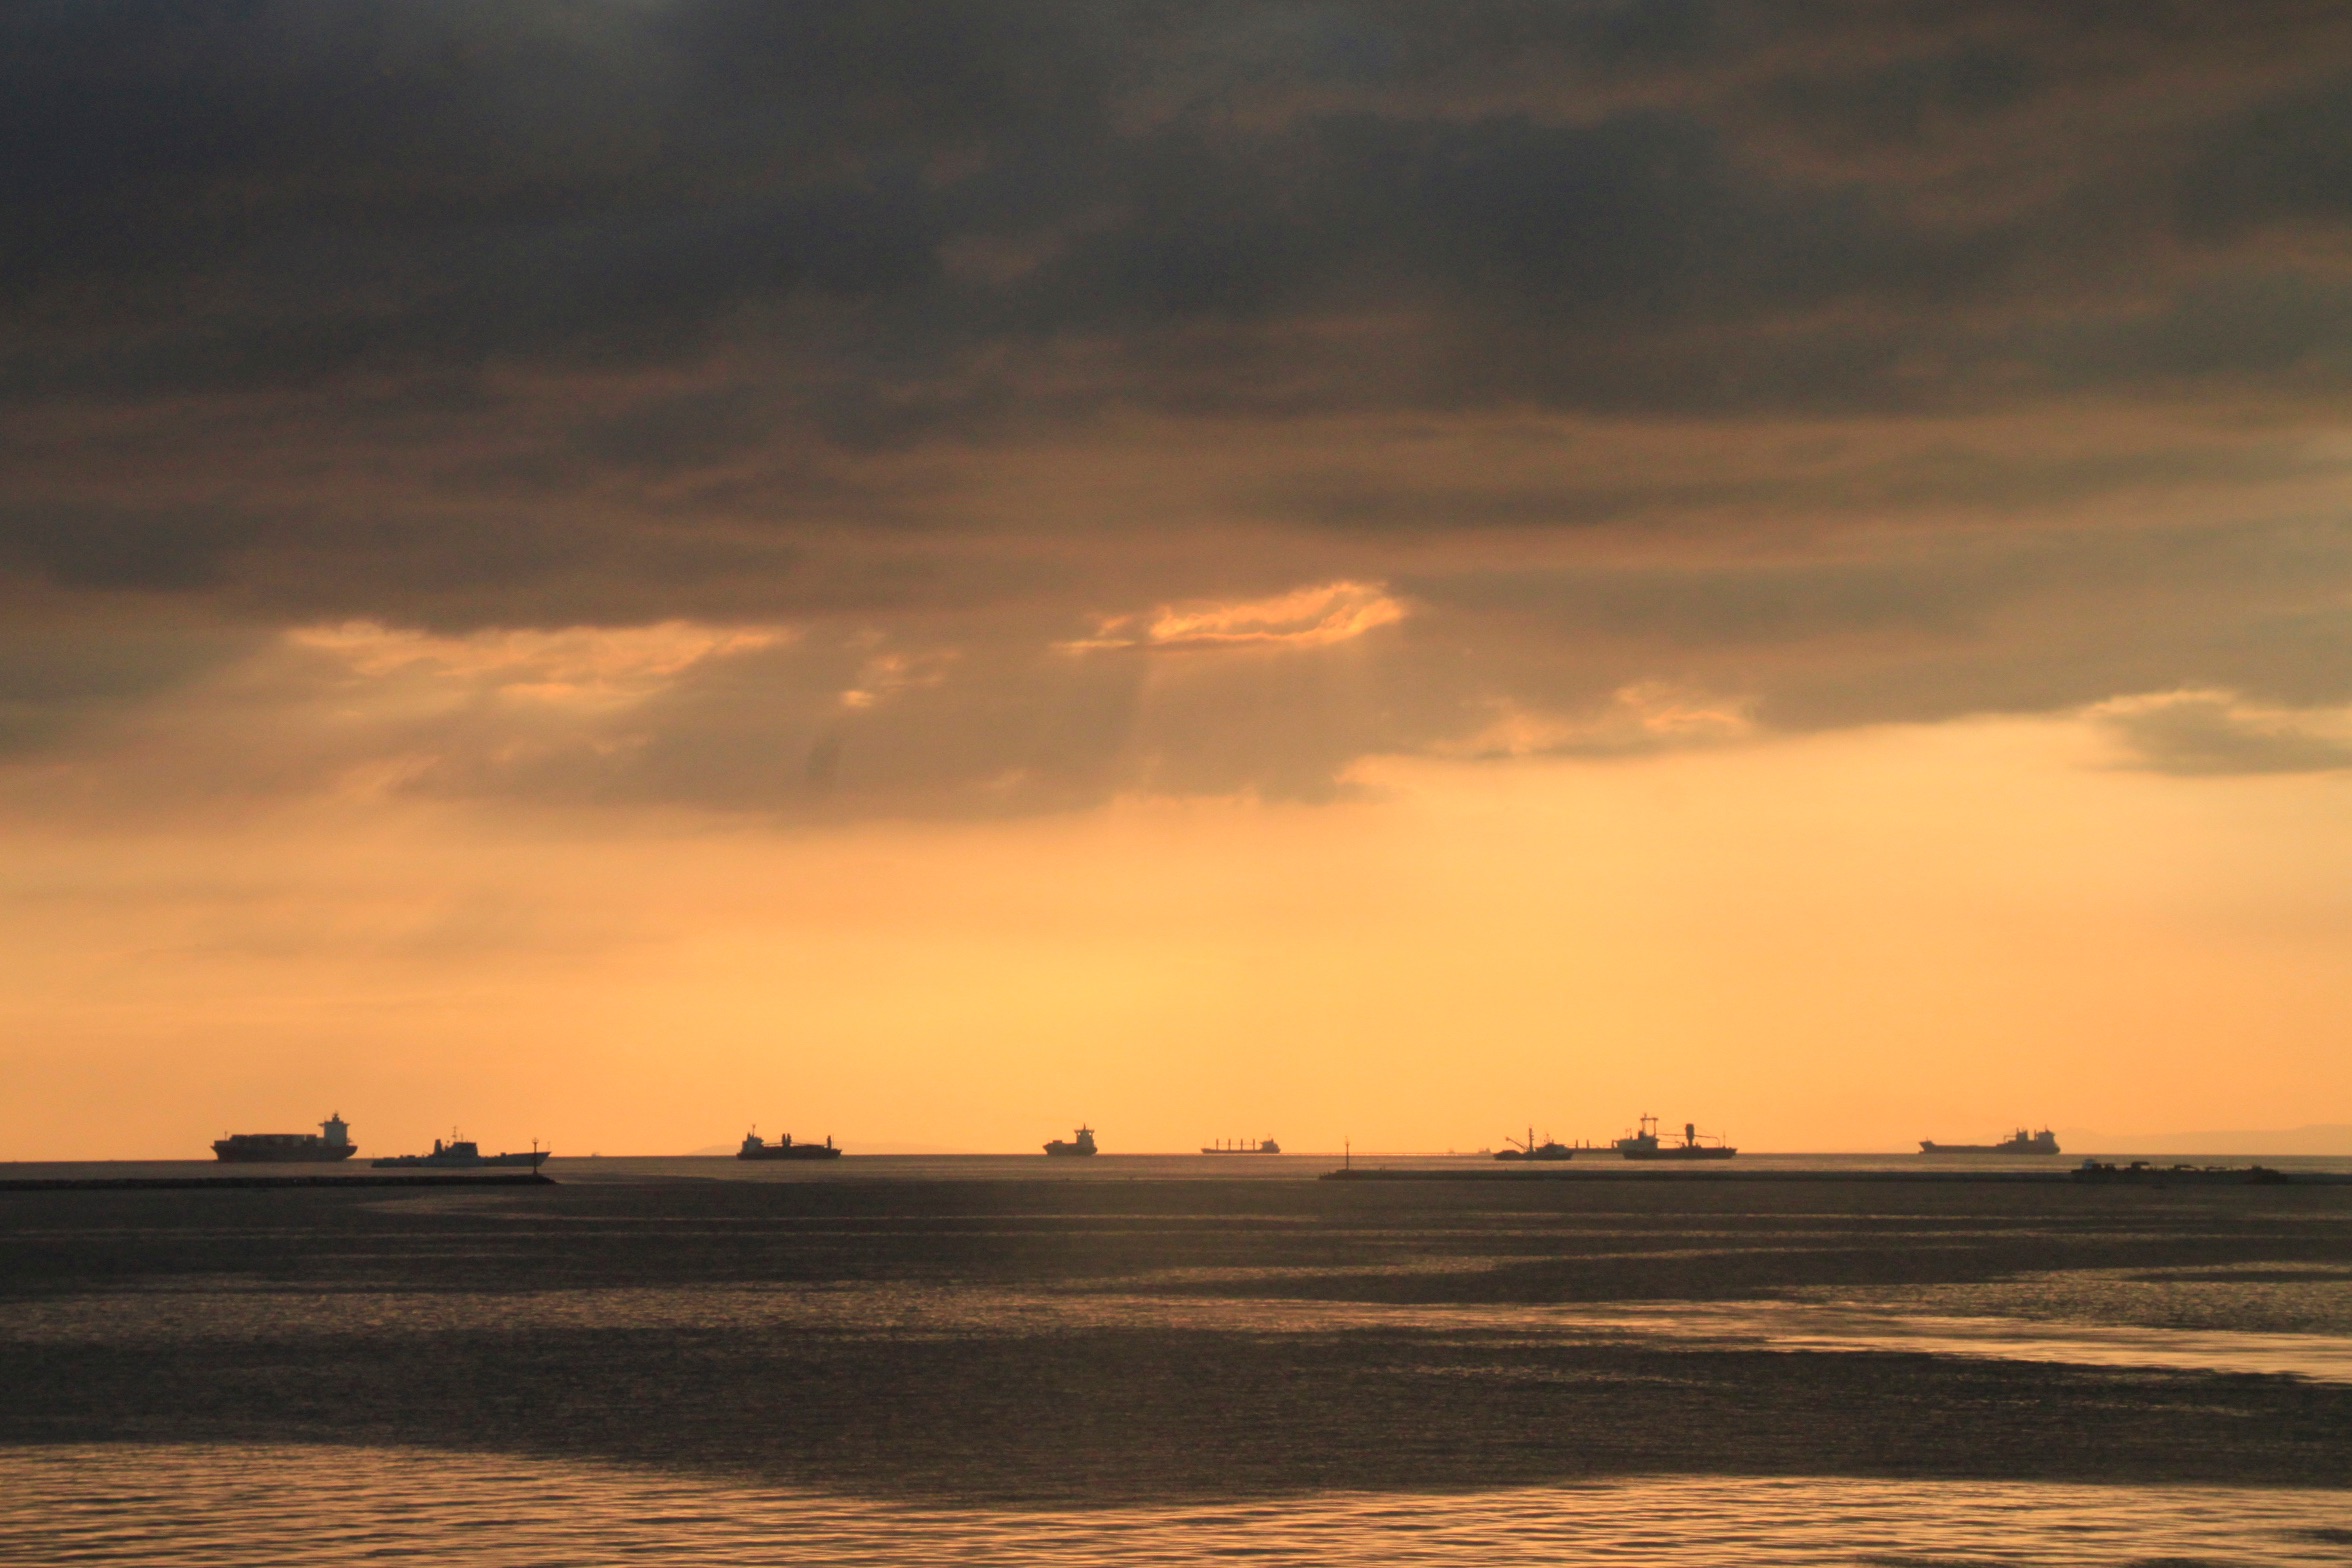
beach, sea, coast, sand, ocean, horizon, cloud, sky, sun, sunrise, sunset, sunlight, morning, shore, wave, dawn, dusk, evening, body of water, afterglow, wind wave